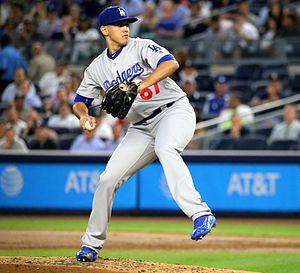
José Eugenio De León est un lanceur droitier des Rays de Tampa Bay de la Ligue majeure de baseball.